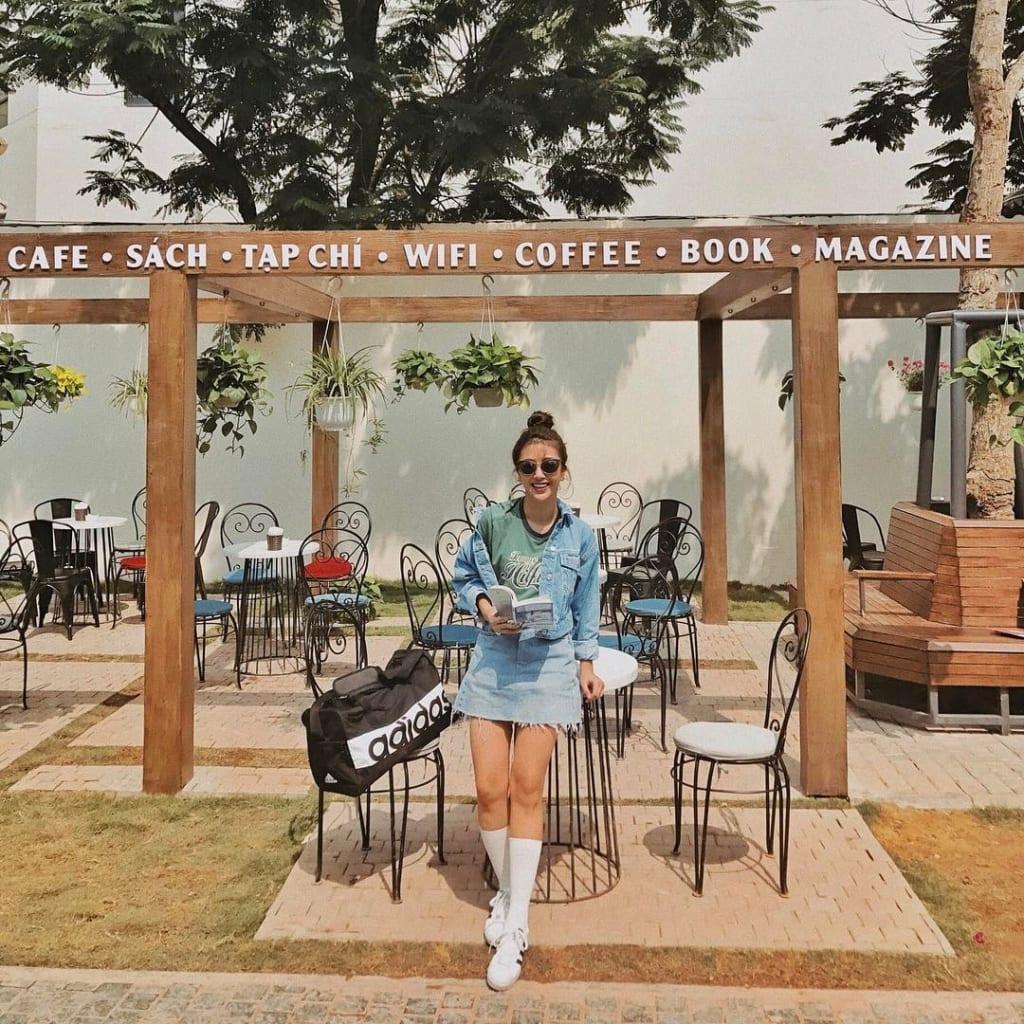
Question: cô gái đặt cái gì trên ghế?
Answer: chiếc túi xách